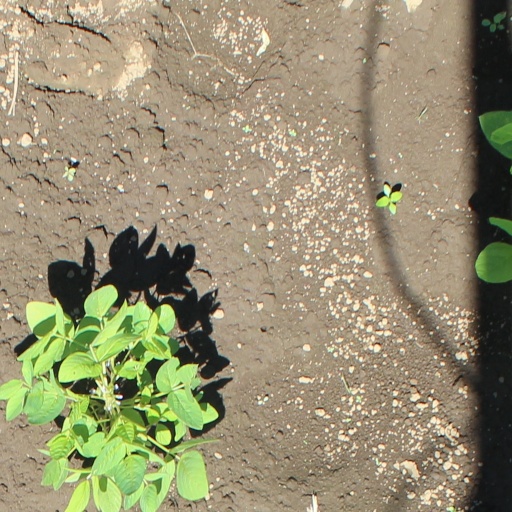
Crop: soybean